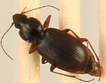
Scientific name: Synuchus impunctatus
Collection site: Steigerwaldt-Chequamegon NEON (STEI), plot STEI_003